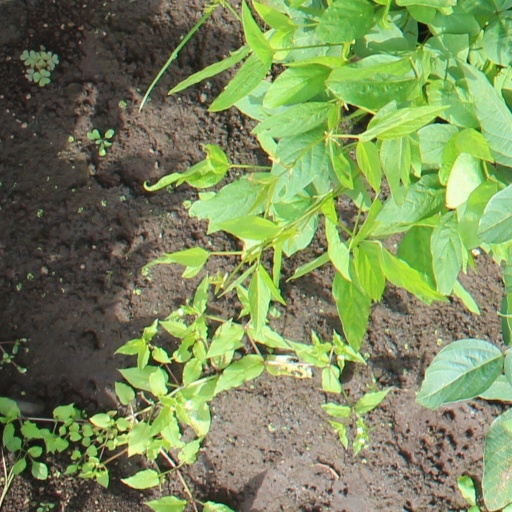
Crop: soybean